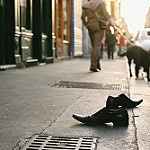
Scene: Outdoor